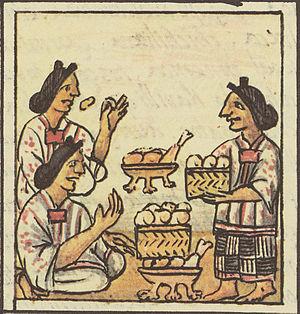
La vannerie mexicaine a ses origines bien avant la période préhispanique, avant la céramique et la domestication du feu. À l'arrivée des Espagnols, il existait déjà un certain nombre de formes indigènes, dont certaines sont encore fabriquées aujourd'hui. Ces produits et ceux que les Espagnols ont introduits forment la tradition combinée qui subsiste encore aujourd'hui. Comme tout autre artisanat mexicain, la vente aux touristes et aux collectionneurs est importante, mais la vannerie n'est pas aussi populaire que les autres métiers d'art. Les techniques et les matériaux de vannerie varient d'une région à l'autre en fonction de la végétation disponible, avec des traditions importantes à Sonora, dans l'État du Mexique, au Michoacán, au Veracruz, au Oaxaca et dans la péninsule du Yucatán.